Submarine Warfare insignia

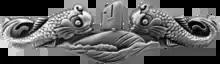
Enlisted submarine qualification insignia that uses a Seawolf-class submarine.

Requirements for designation as Submarine Engineering Duty Officer includes completing the Submarine Officer Basic Course; completing an SSBN Patrol for a total of 13 weeks are devoted to participation in submarine operations as a member of ship’s company in order to gain experience in submarine systems, equipment, and operations; observe and participate in the extensive industrial effort required to prepare the ship for extended operations; assist in preparation of the work package for the next availability following the officer’s shipboard assignment; as a minimum, the candidate should complete Diving Officer of the Watch Qualification during assignment(s) to the submarine; Qualification as Officer of the Deck is encouraged; must also complete Nuclear Ship Superintendent Qualification; complete Industrial Training for 1 year in a submarine related waterfront assignment at a nuclear shipyard or SOS is required; and complete a Qualification Journal. The candidate will then be ordered to Washington, DC for an oral examination by a board appointed by the CHNAVPERS and composed of at least three submarine qualified captains, one of whom must be an Unrestricted Line Officer.